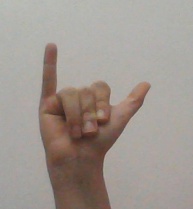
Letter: ya